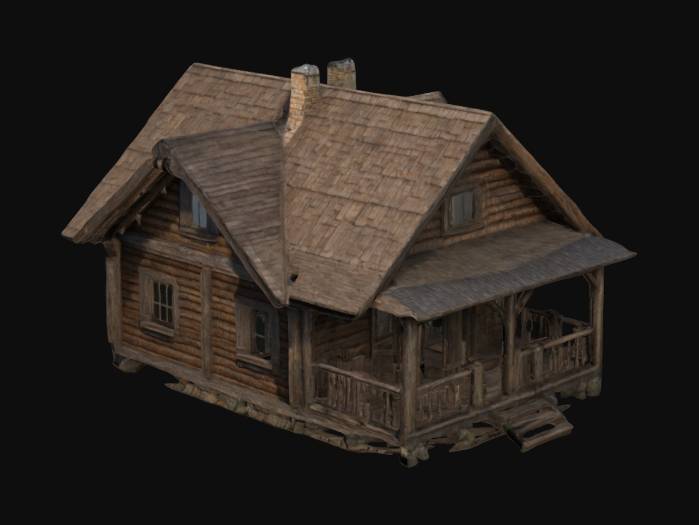
미적 점수 (1~10점): 2